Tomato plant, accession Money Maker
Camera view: horizontal (90 deg, fisheye); turntable rotation: 120 degrees
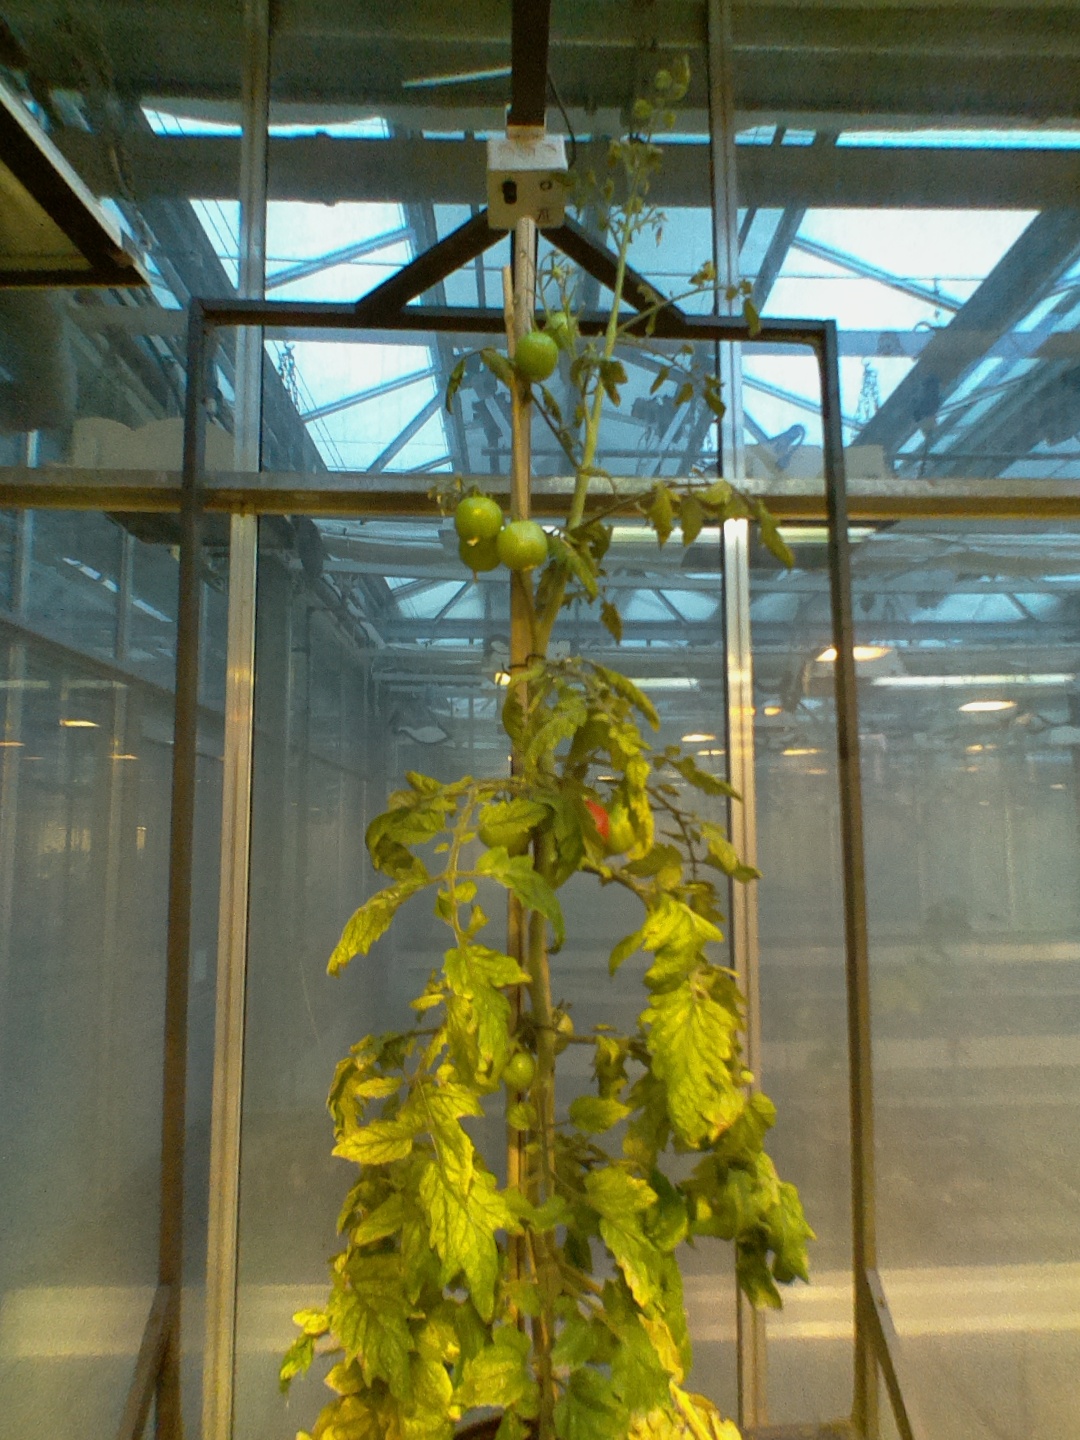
BBCH growth stage 81: 10%-20% of fruits show typical fully ripe color